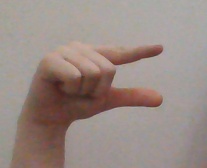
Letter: dal